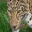
Label: leopard